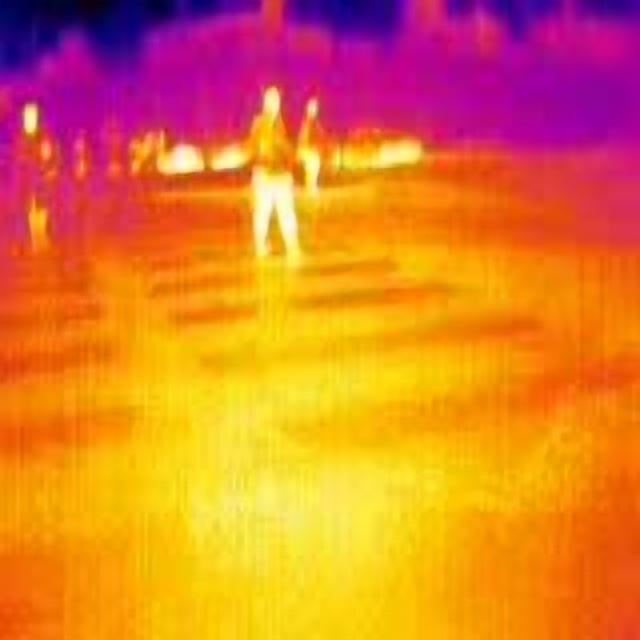
Detected objects:
label: person
label: person
label: person